Aquaculture in Maine

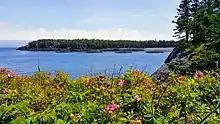
Aquaculture in Maine, 2018

Maine, in the United States, has a tradition of having a large fishing and lobster industry. However today some of that industry has switched to salmon farming or aquaculture. Of late aquaculturists in Maine are most concerned about the outbreak of Infectious Salmon anemia(ISA) in the Bay of Fundy, New Brunswick. The Canadian and US salmon raising industries in the bay are geographically near one another and are therefore ecologically integrated. Machias Bay, which is 50 miles west of the Bay of Fundy, is also a location of salmon raising in Maine close to the Bay of Fundy.